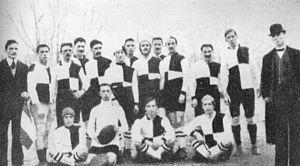
Le rugby à XV s'est diffusé en Italie depuis la France voisine au début du XXᵉ siècle, puis s'est structuré dans les années 1920 autour d'une fédération, avec un championnat et une équipe nationale. La fédération compte de nos jours environ 74 000 membres masculins et 8 000 féminins, répartis en un peu plus de 1000 de clubs, principalement dans le nord du pays. Malgré l'omniprésence du football, le rugby est populaire chez les tifosi ; les matchs de l'équipe nationale attirent jusqu'à plus de 80 000 spectateurs au stade olympique de Rome.